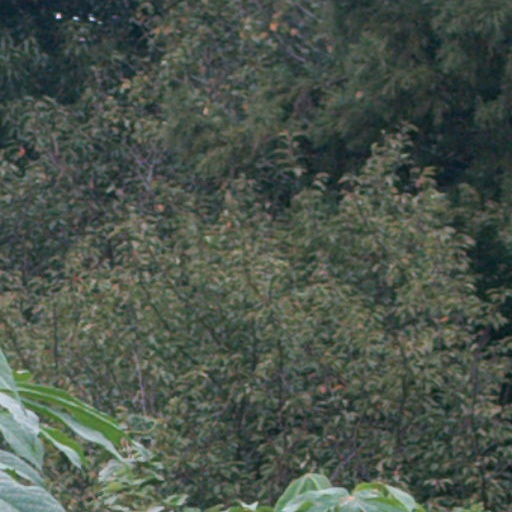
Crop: cassava